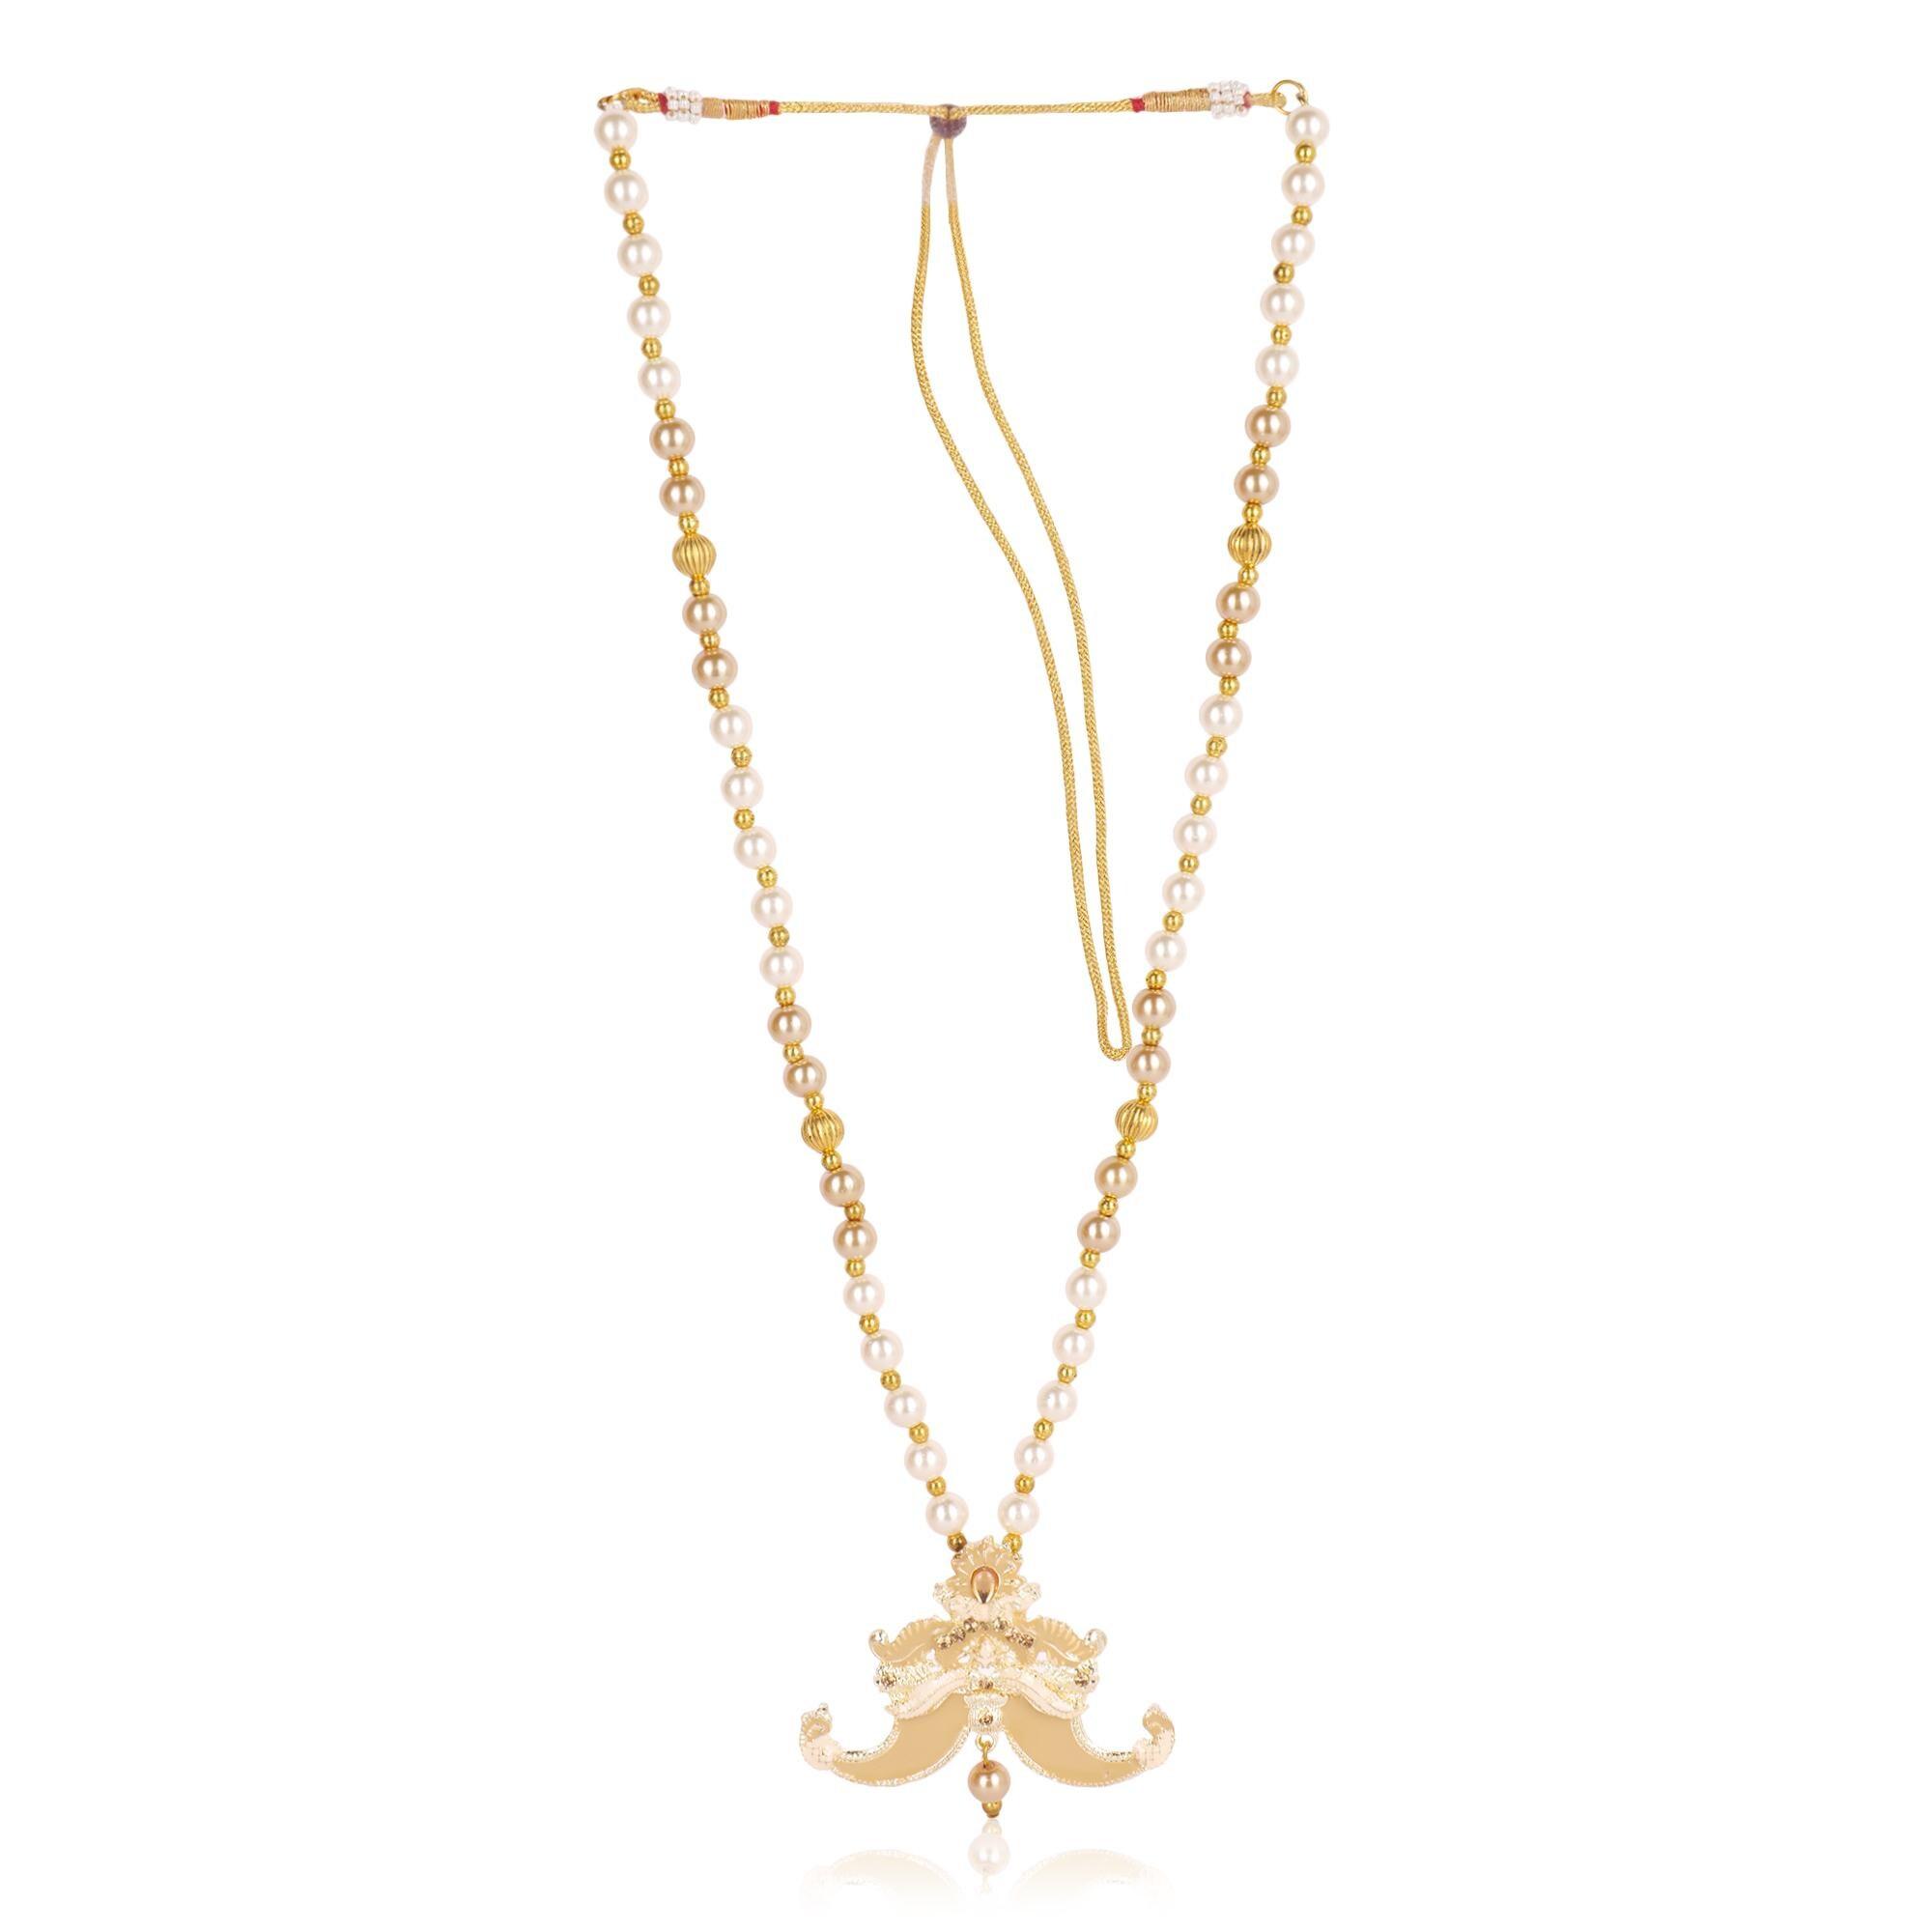
JIYANSHI FASHION: Dulha groom sherwani Necklace/Moti Mala for Men for wedding | Groom Mala and Brooch Set
Type: Chains
Brand: JIYANSHI FASHION
Price: Rs. 679
 Enhance your wedding day look with our Exquisite Groom Mala and Brooch Set, a symbol of elegance and tradition. The vibrant colors and intricate details ensure that it complements your attire, adding a touch of grandeur to your ensemble.
Features: COLORS : WHITE+CHEEKU,IDAL : MEN,TRENDING